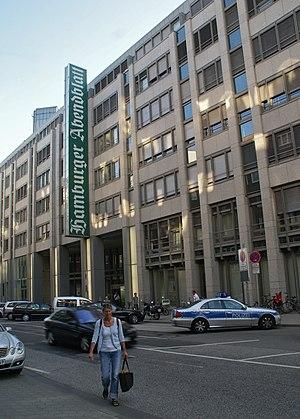
Hambourg (Allemagne): Entrée diu siège de l'Hamburger Abendblatt et de l'Axel Springer Passage
Hamburger Abendblatt est un quotidien régional basé à Hambourg en Allemagne. Il est créé en 1948. Il appartient entre 1948 et 2012 à Axel Springer avant d'être vendu à Funke Mediengruppe.